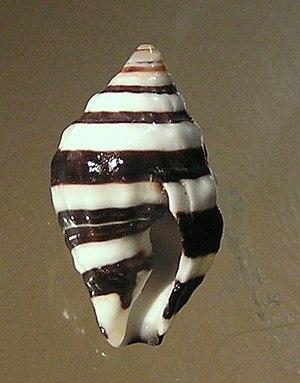
Engina est un genre de mollusques appartenant à la famille des Buccinidés.